Rasputin (song)

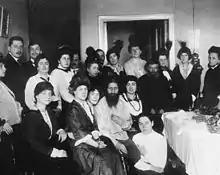
Rasputin among admirers, 1914

The end of the song recounts a modified version of a popular description of the events that culminated in Rasputin's assassination, as perpetrated by Felix Yusupov, Vladimir Purishkevich, and Dmitri Pavlovich, on 16 December 1916 (O.S.). The song accurately states that the conspirators asked him "Come to visit us", and then recounts a widely popular account of the assassination in Yusupov's estate: that Rasputin's assassins fatally shot him after he survived the poisoning of his wine.